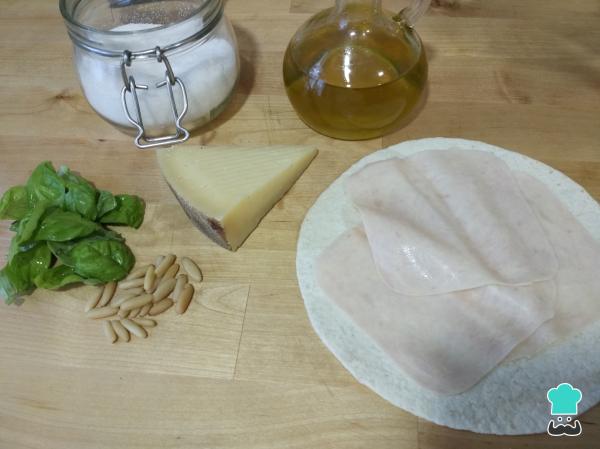
Reunimos todos los ingredientes para elaborar los wraps de pesto y pavo. Podéis seguir esta receta variando la salsa pesto. Aquí os proponemos otras dos versiones como son el pesto vegano y el pesto de lechuga.